Tate (TV series)

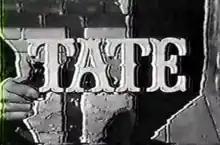

Tate is an American Western television series starring David McLean that aired on NBC from June 8 until September 14, 1960. It was created by Harry Julian Fink (the creator of "Dirty Harry" and "T.H.E. Cat"), who wrote most of the scripts, and produced by Perry Como's Roncom Video Films, Inc., as a summer replacement for "The Perry Como Show". Richard Whorf guest-starred once on the series and directed the majority of the episodes. Ida Lupino directed two segments.